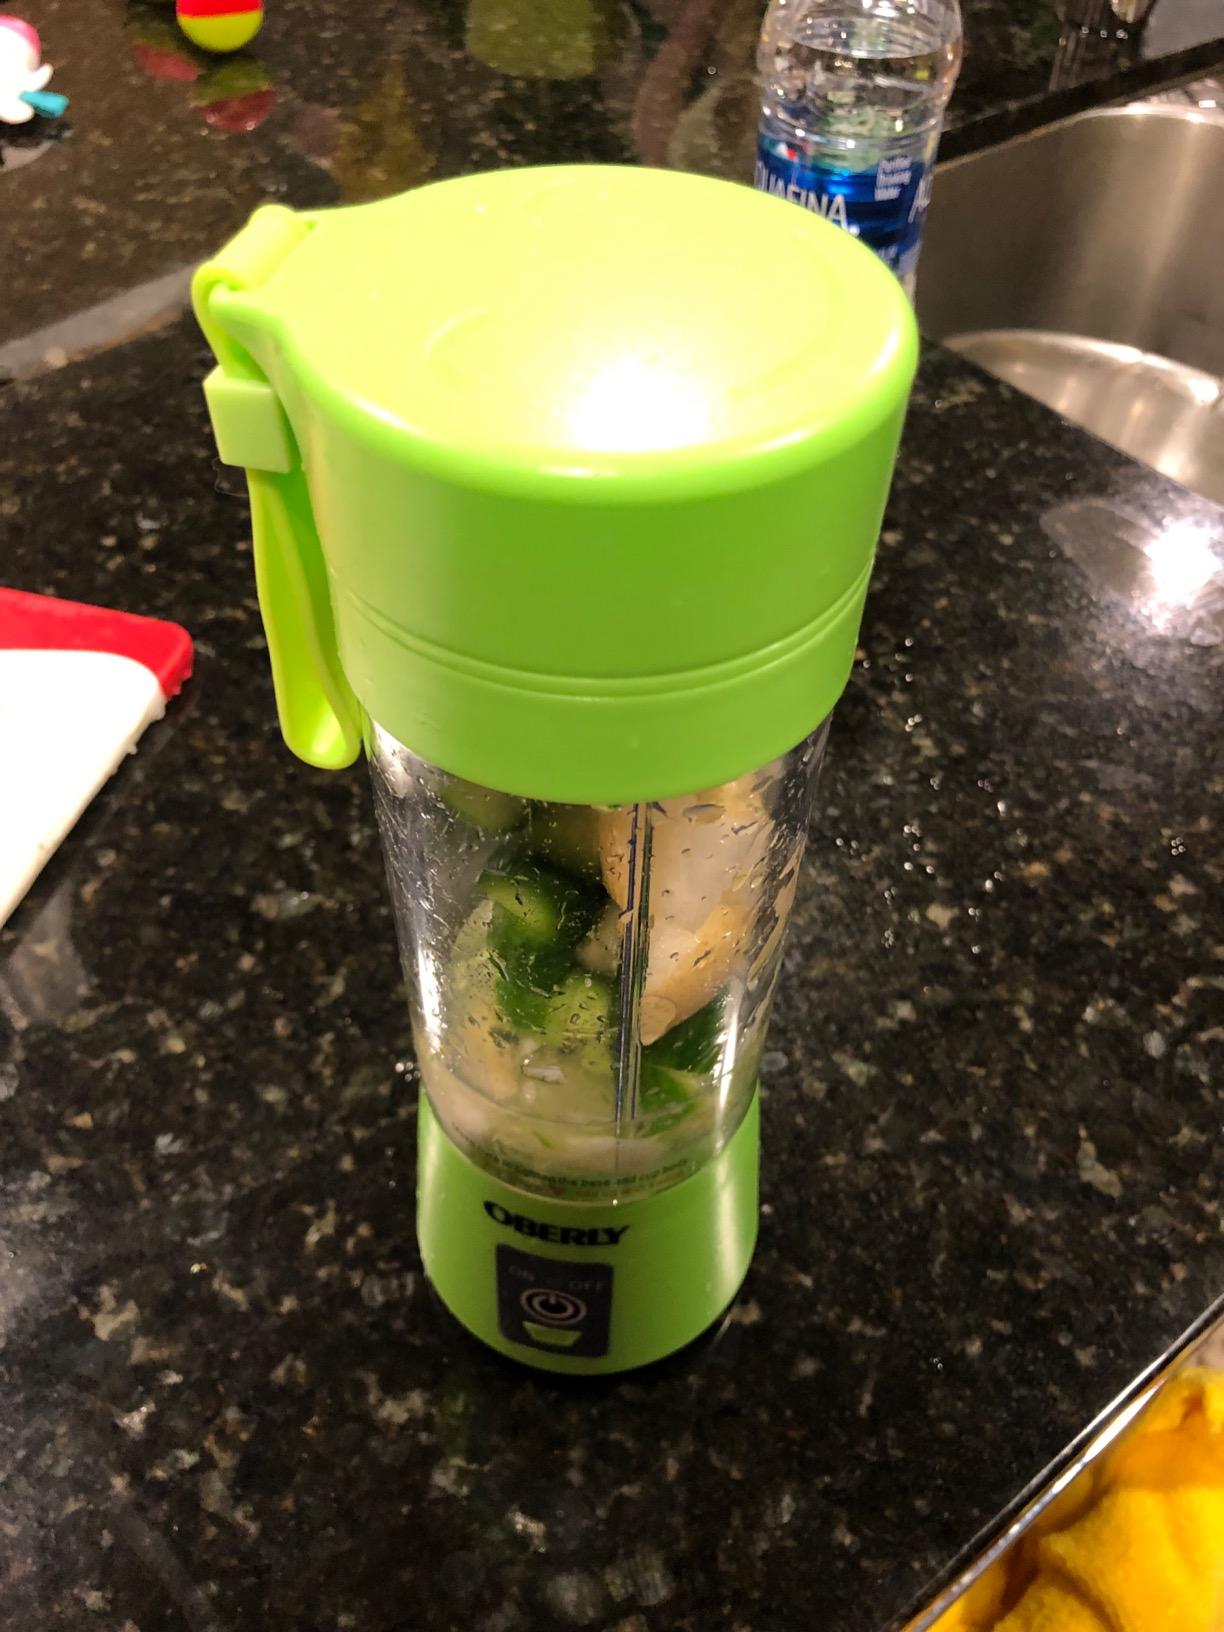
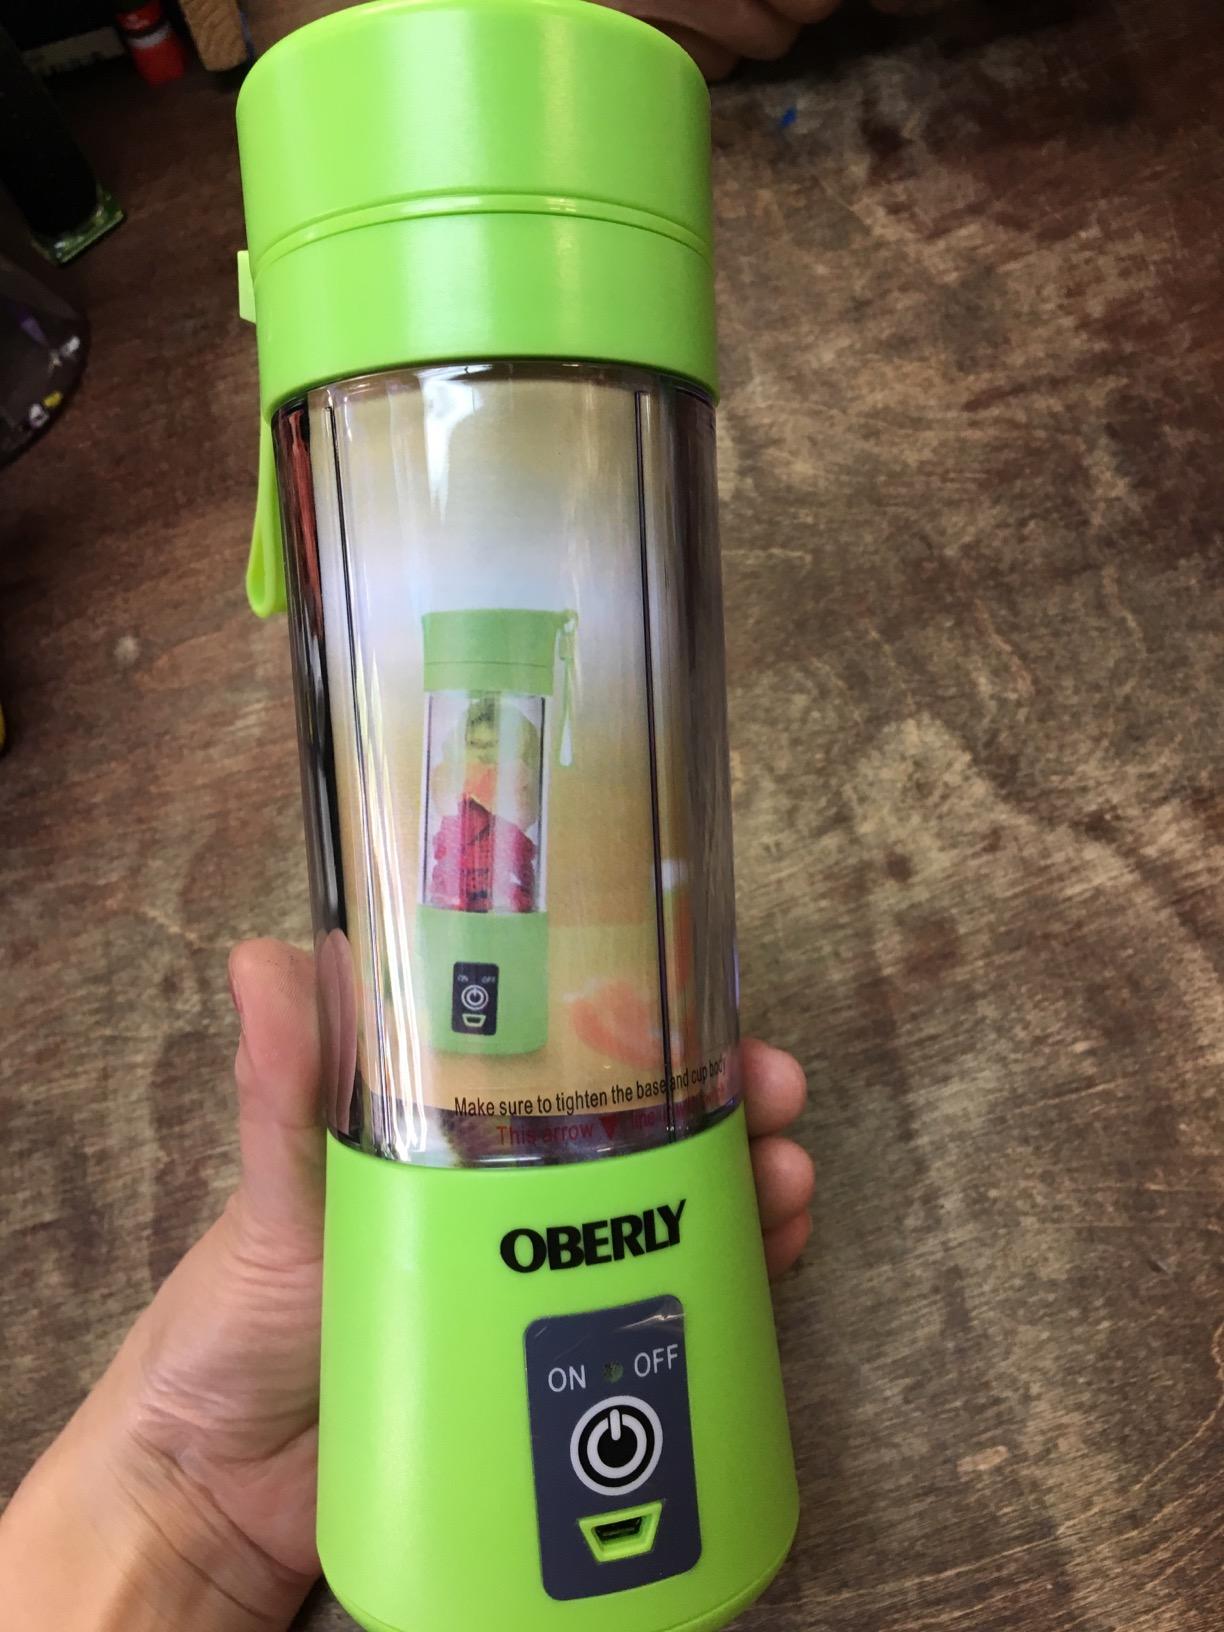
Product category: items_blender
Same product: yes